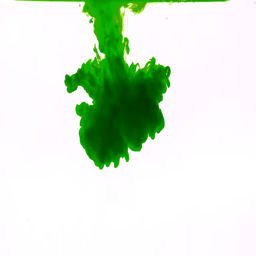
green ink in water on a white background